Renault

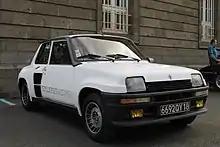
Renault 5 Turbo

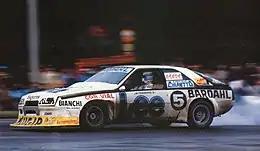
The Renault Fuego won 8 consecutive championships in the Argentinian TC 2000 touring car racing series between 1986 and 1993.

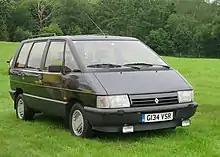
1985 Renault Espace, the first European multi-purpose vehicle

The company's compact and economical Renault 5 model, launched in January 1972, was another success, anticipating the 1973 energy crisis. The Renault 18 was introduced in 1978 and the larger Renault 20 in 1975.